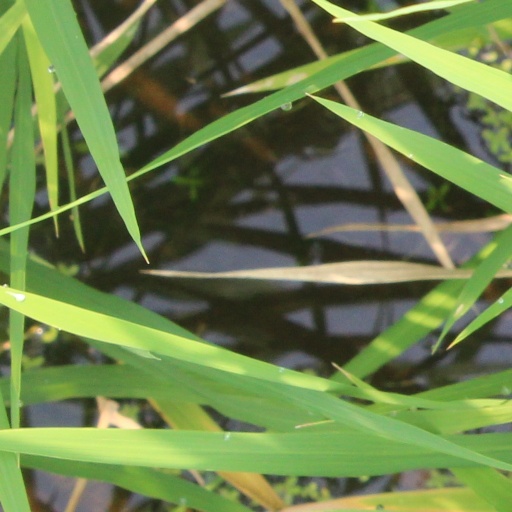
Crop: rice